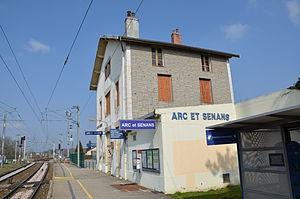
Gare d'Arc et Senans coté voie (direction Pontarlier)
La ligne de Franois à Arc-et-Senans est une courte ligne ferroviaire française, du département du Doubs, qui relie la gare de Franois, sur la ligne de Dole-Ville à Belfort, à celle d'Arc-et-Senans, sur la ligne de Dijon-Ville à Vallorbe.